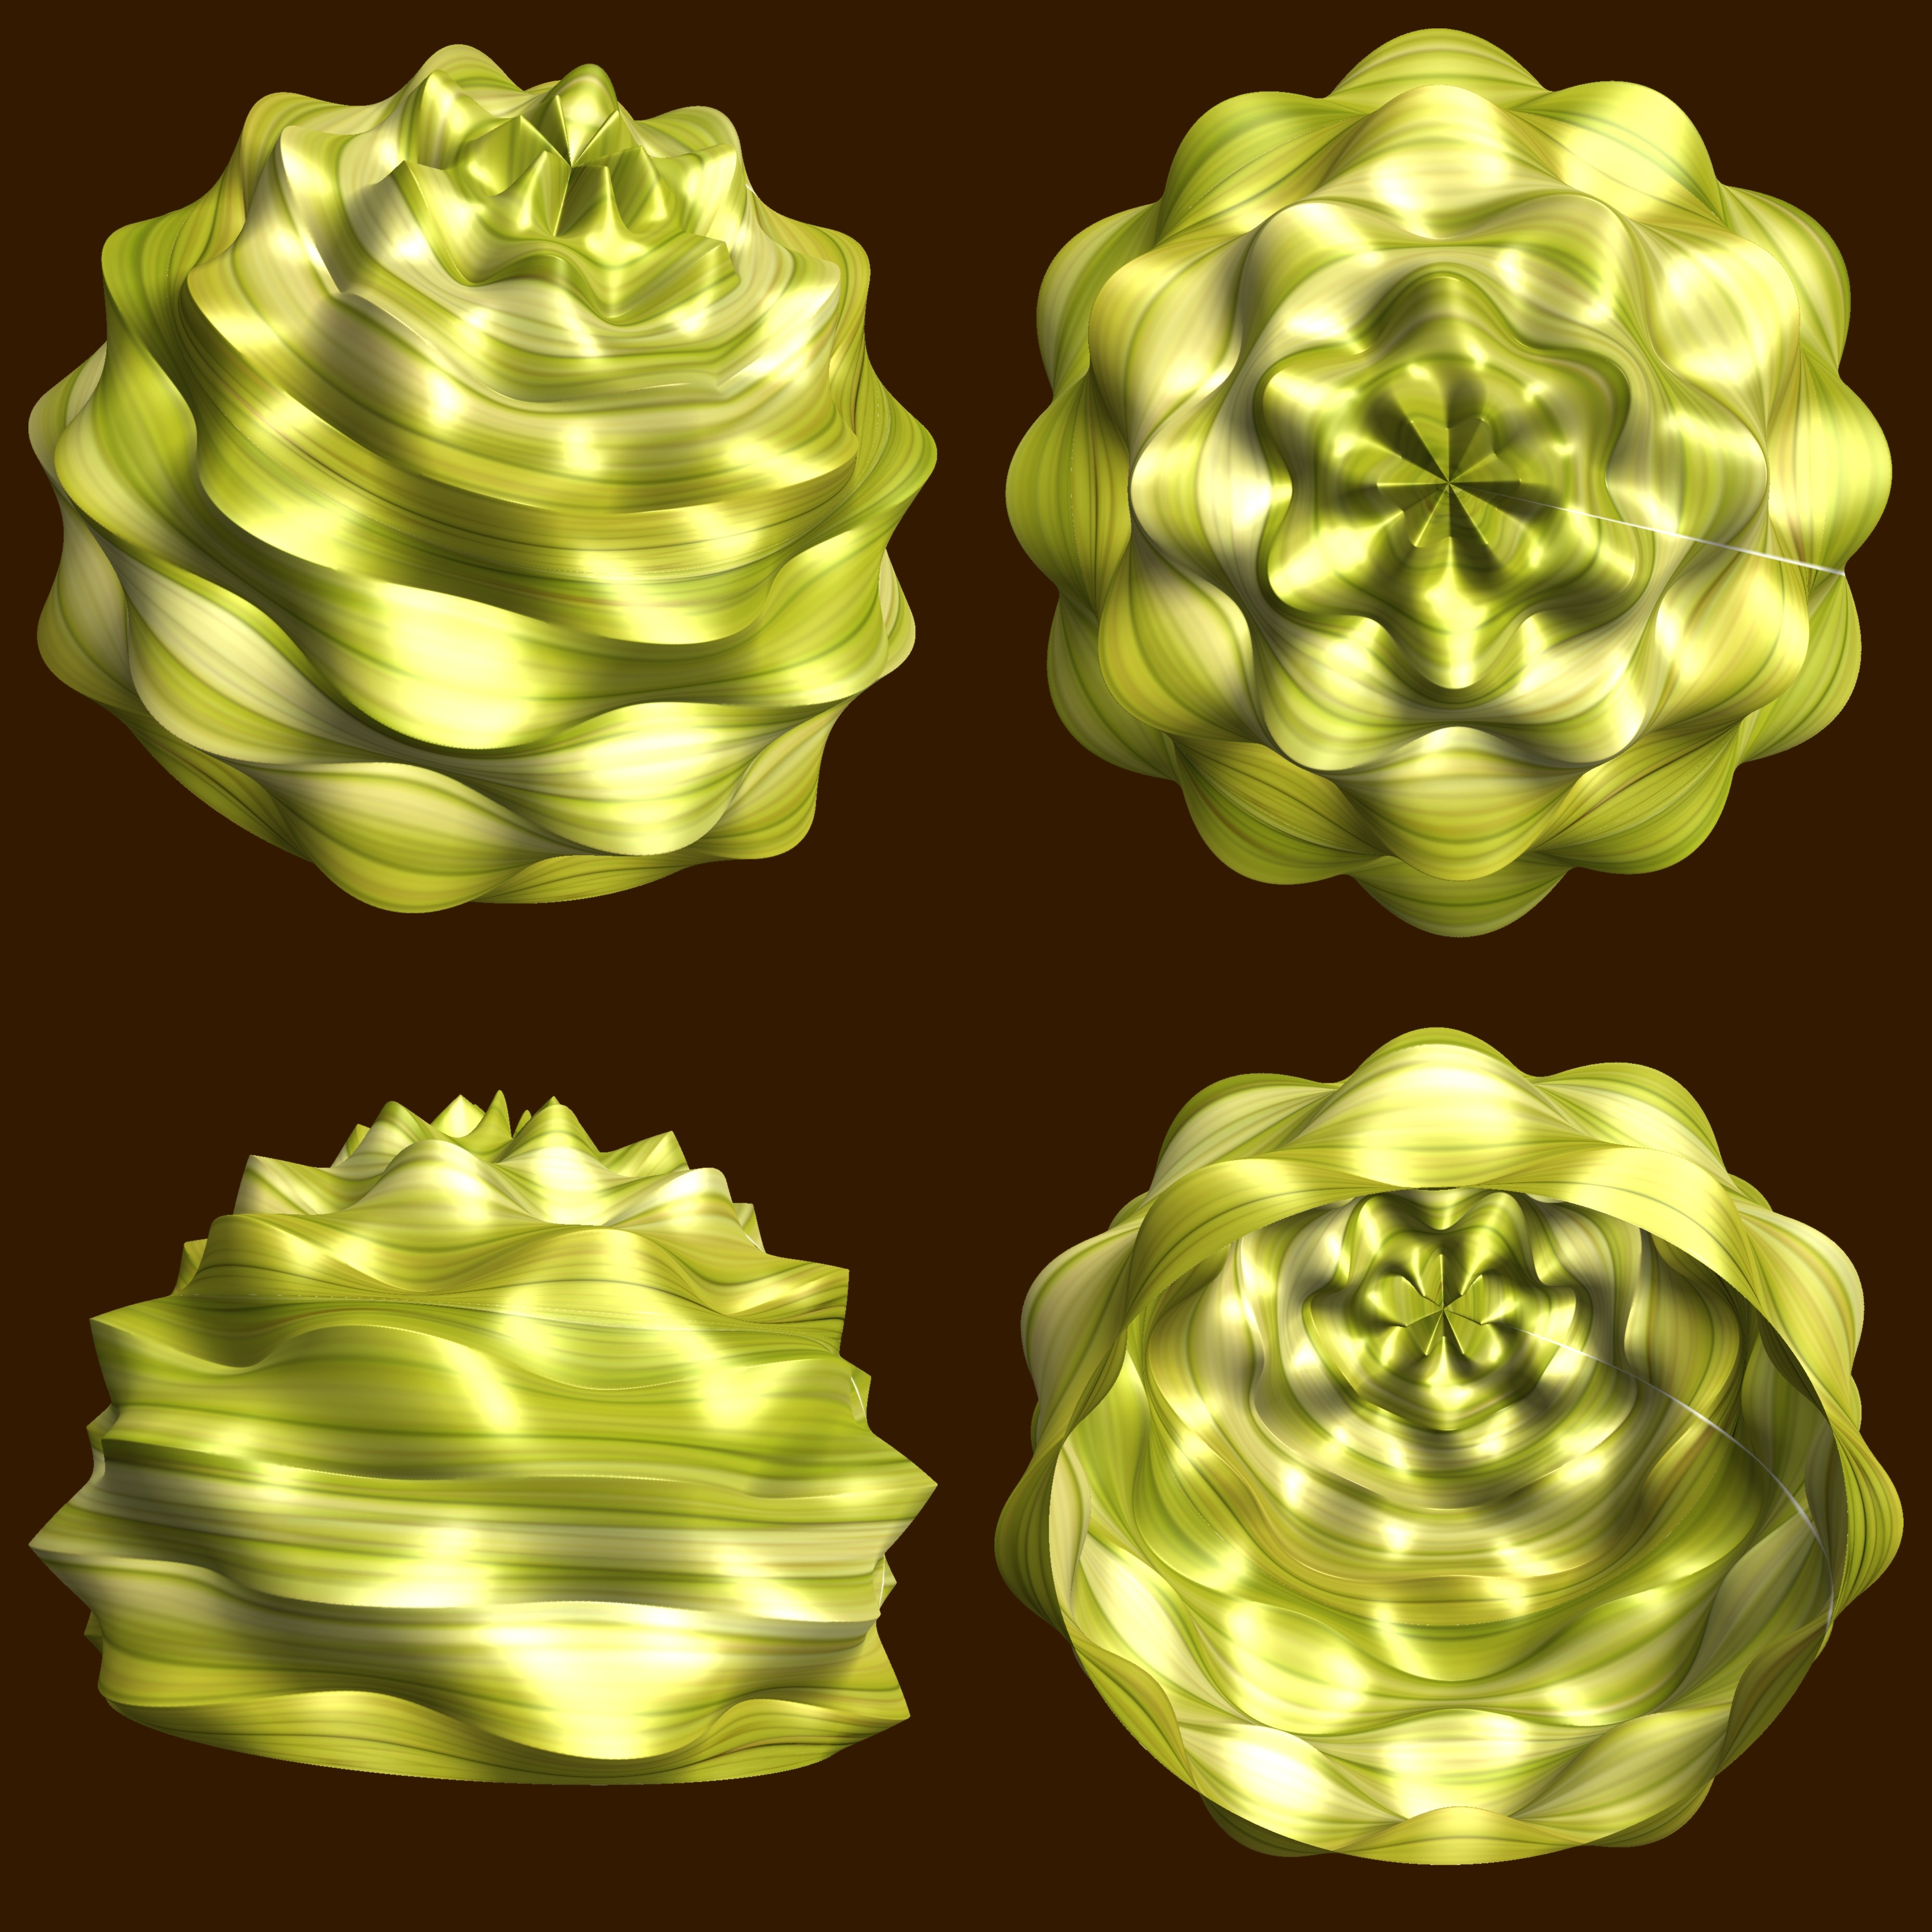
abstract, structure, texture, flower, petal, pattern, food, green, produce, geometry, yellow, lighting, sculpture, design, symmetry, 3d, graphic, shape, mathematica, cg, code, program, algorithm, mapping, geometricsculpture, sphericalplot3d